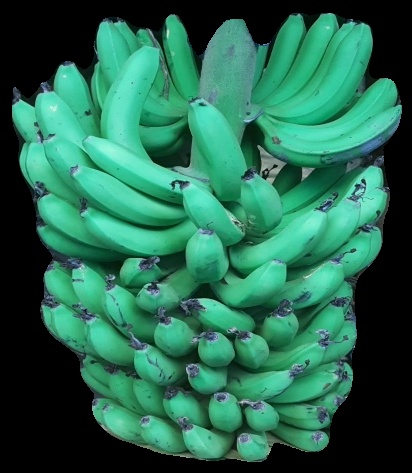
Variety: pachbale
Grade: grade1